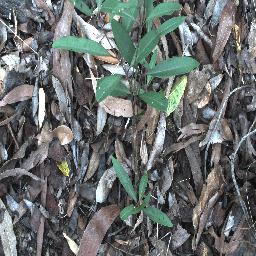
Label: rubber_vine